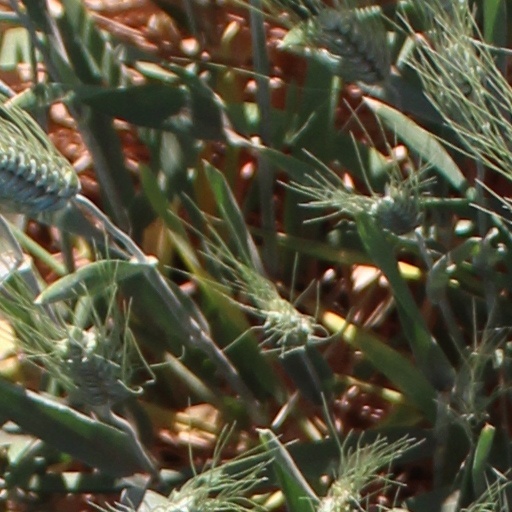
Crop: wheat